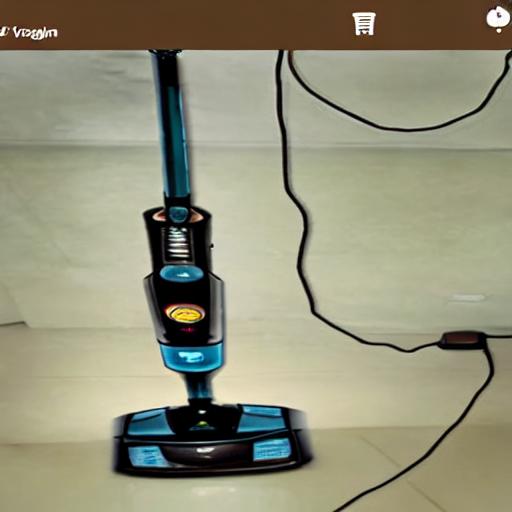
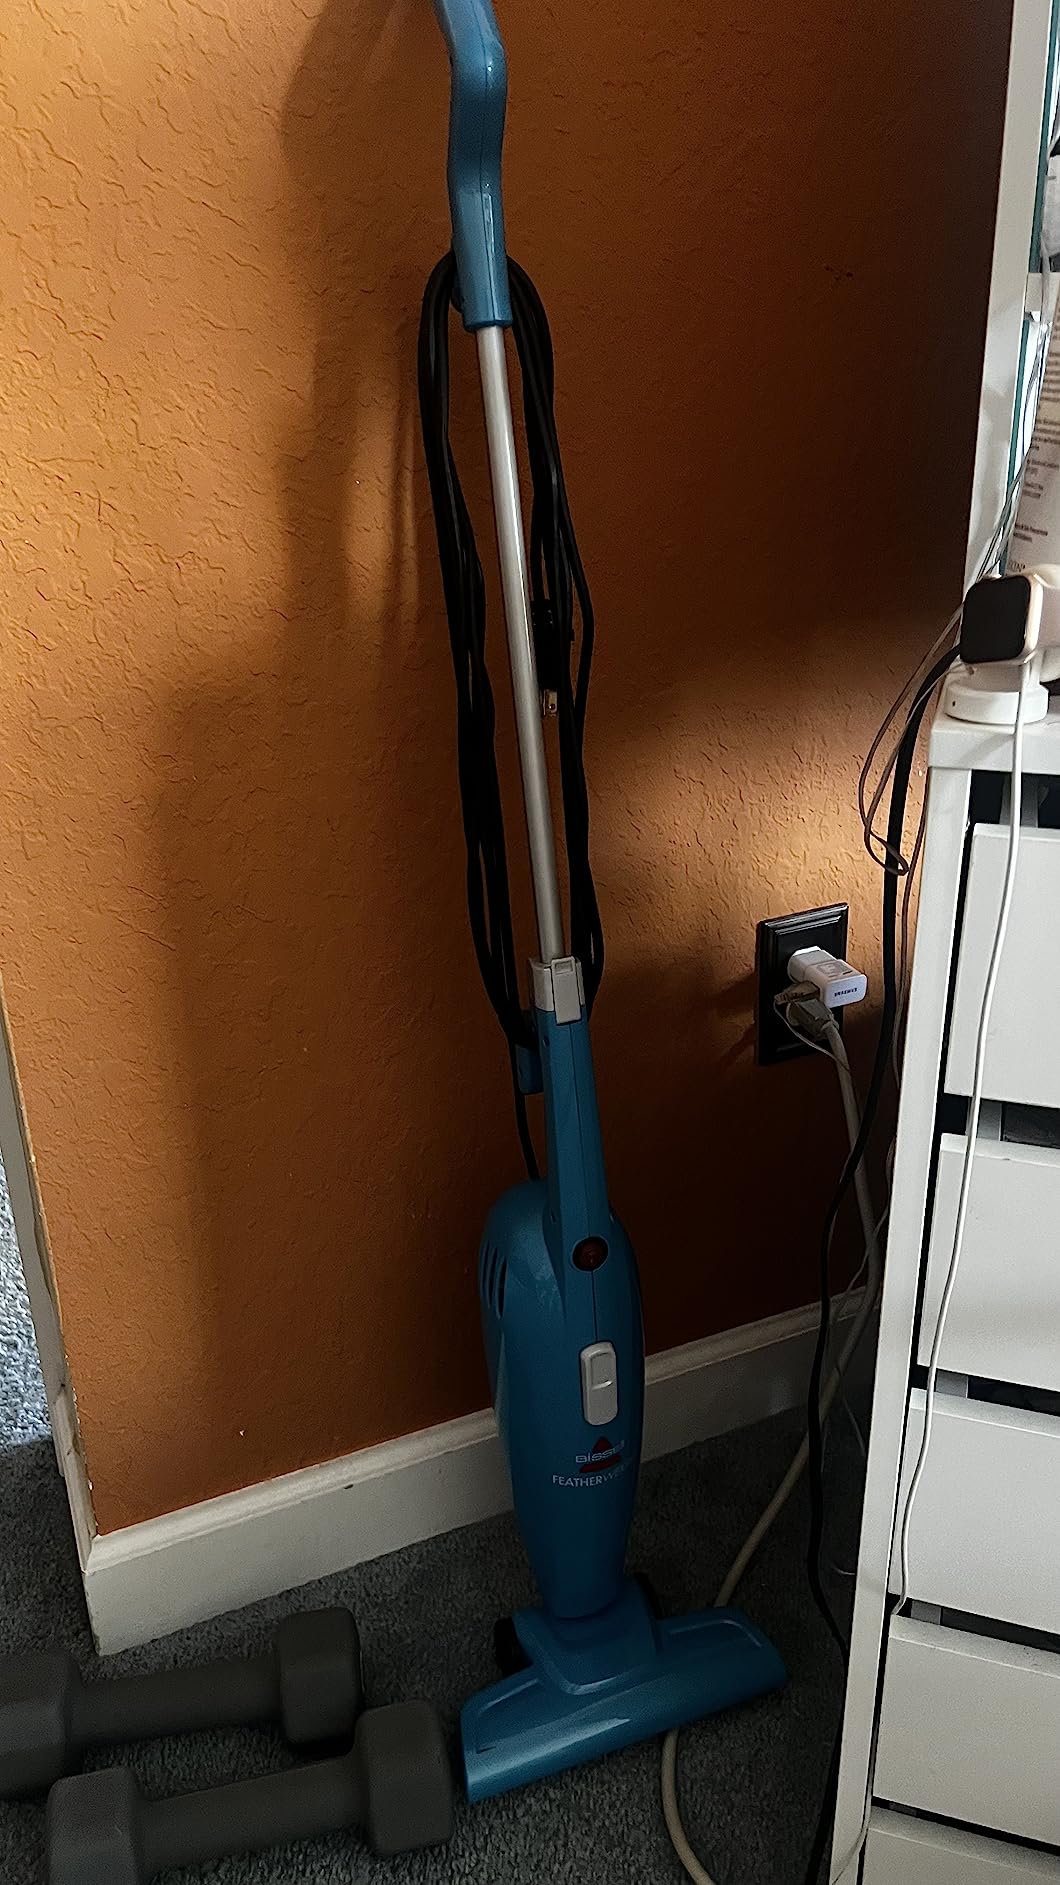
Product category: items_vacuum
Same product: no